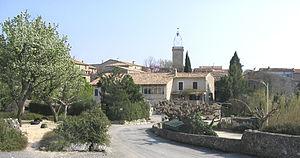
Deaux est une commune française située dans le département du Gard, en région Occitanie.
Le canton de Vézénobres est une ancienne division administrative du département du Gard, dans l'arrondissement d'Alès.